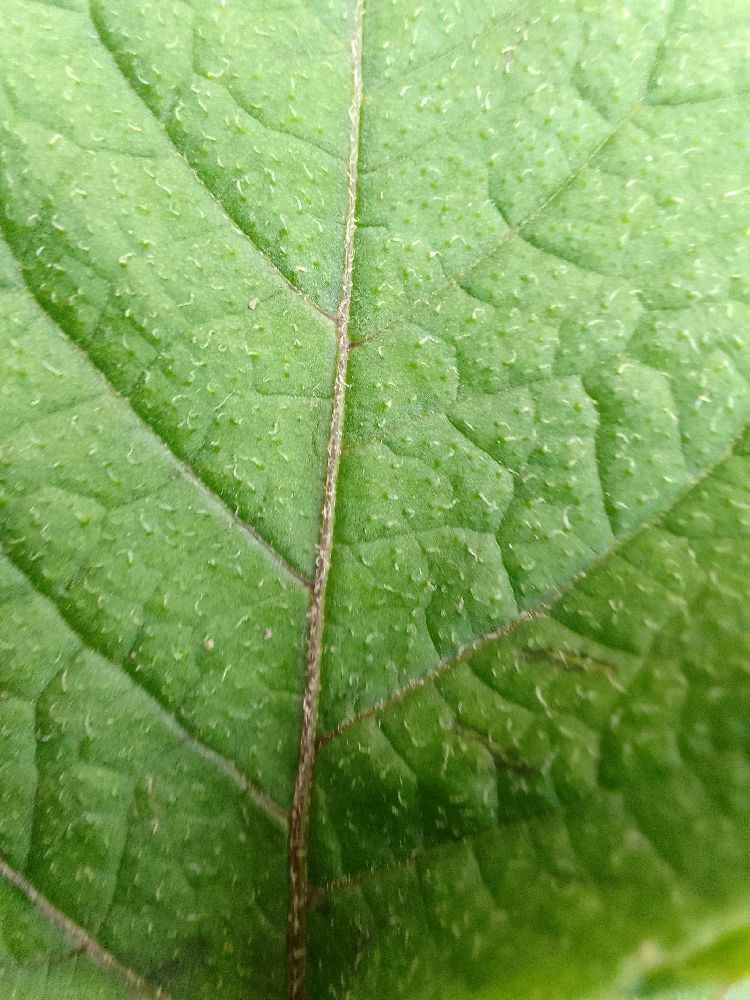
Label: Healthy